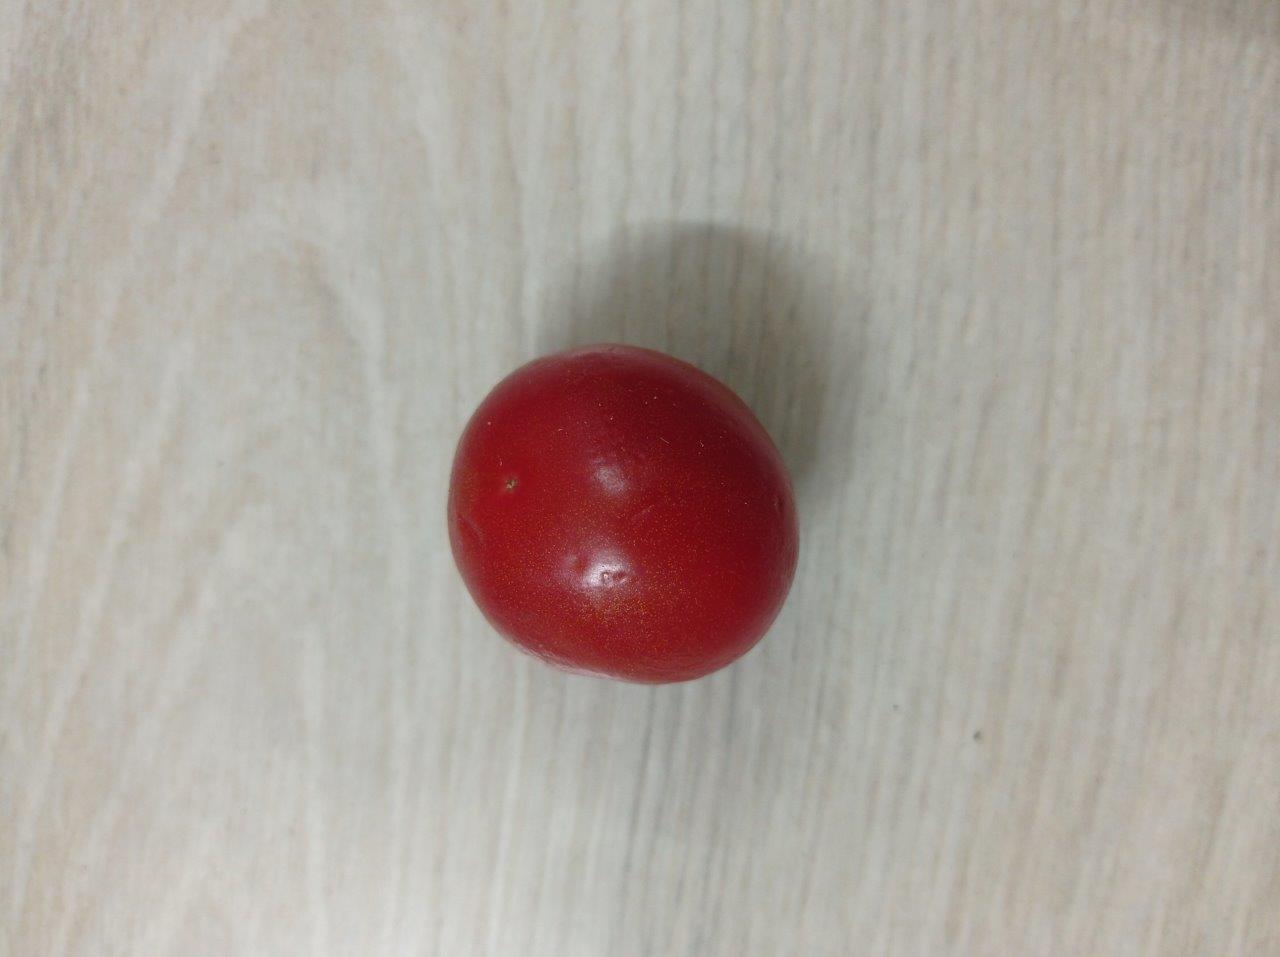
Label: Fresh